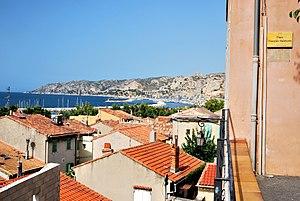
Georges Braque, né à Argenteuil le 13 mai 1882 et mort à Paris le 31 août 1963, est un peintre, sculpteur et graveur français.
Le 16ᵉ arrondissement de Marseille est une des divisions administratives de la ville de Marseille, faisant partie du huitième secteur de Marseille. Il comprend 4 quartiers et 11 IRIS dont 10 IRIS d'habitation.
L'Estaque est un quartier du 16ᵉ arrondissement de Marseille, au nord-ouest de la ville. Ses habitants sont les Estaquéens.